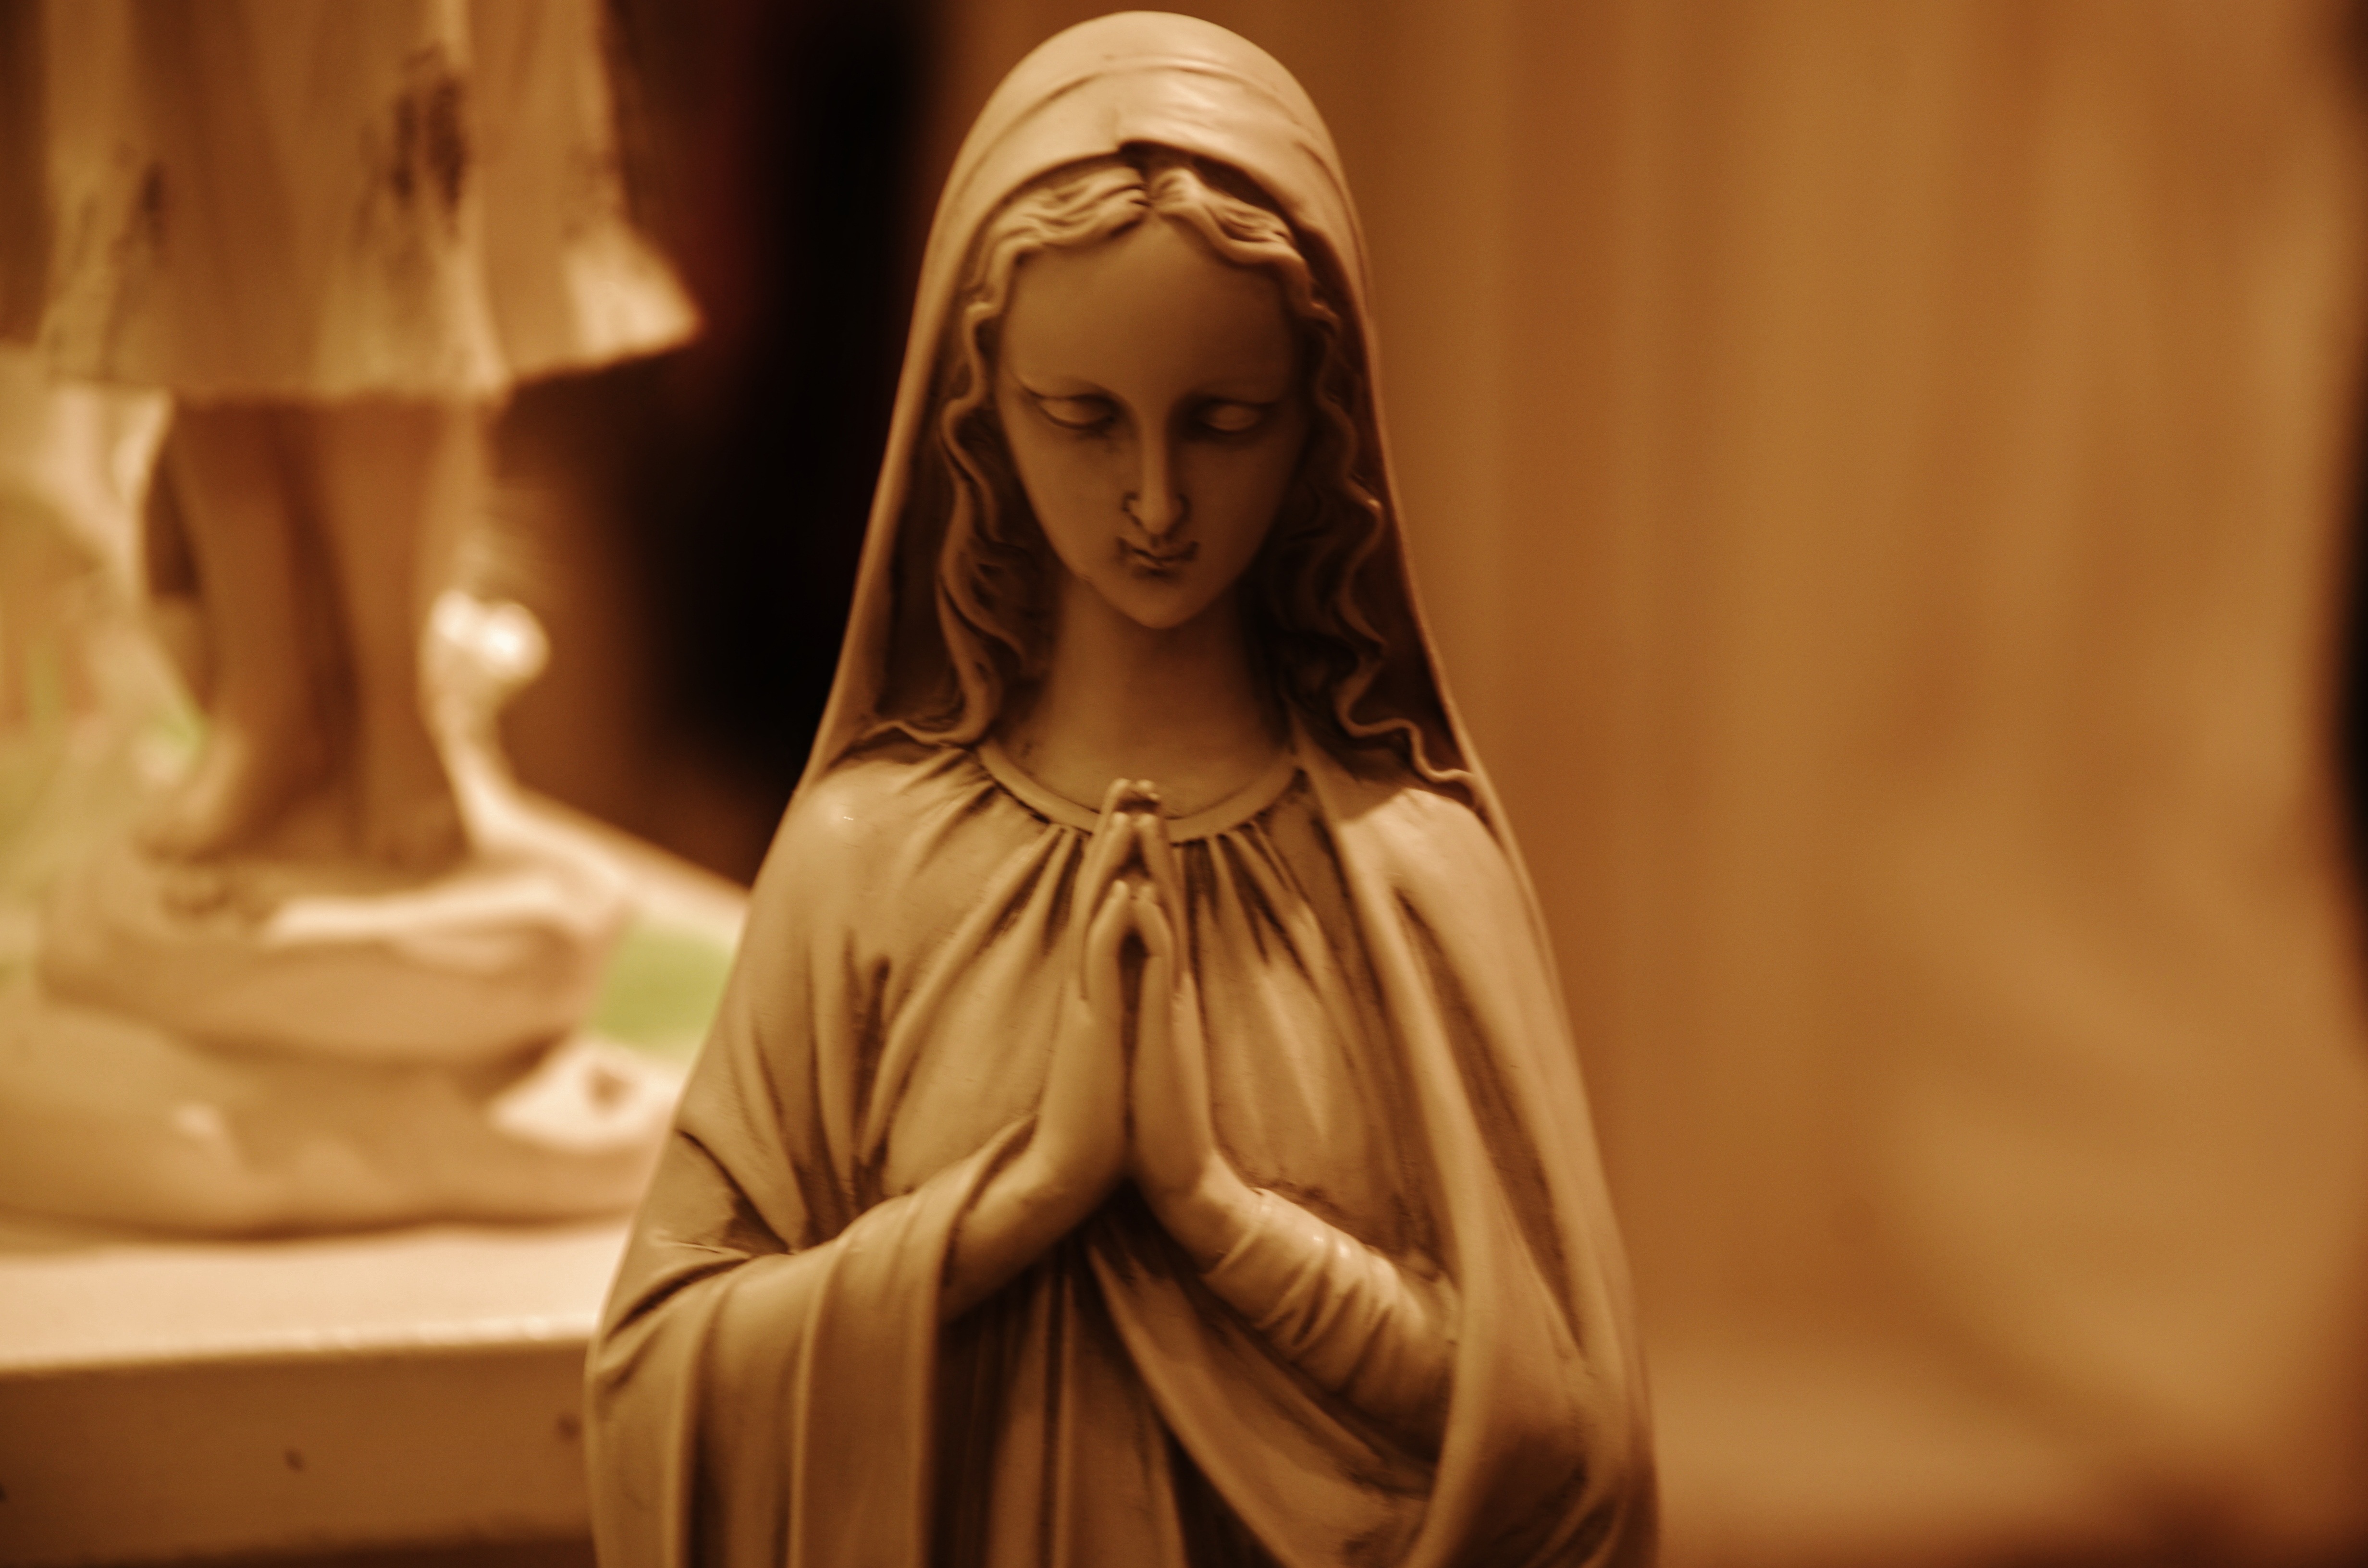
woman, monument, statue, heaven, symbol, religion, fashion, church, christian, christmas, sculpture, religious, angel, art, dress, temple, faith, christianity, holy, icon, god, screenshot, mythology, angelic